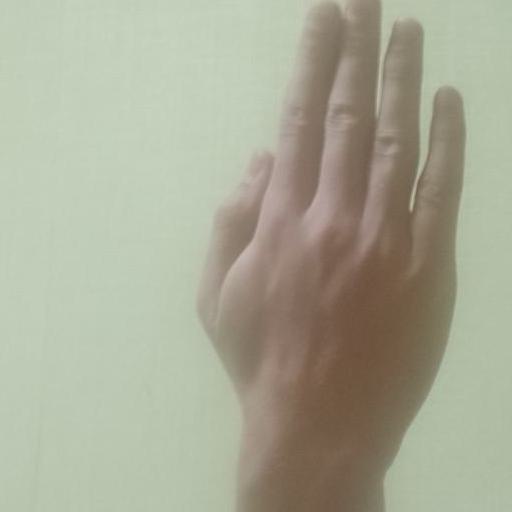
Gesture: stop_inverted